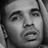
Emotion: neutral